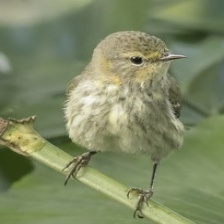
Species: CAPE MAY WARBLER
Scientific name: SETOPHAGA TIGRINA